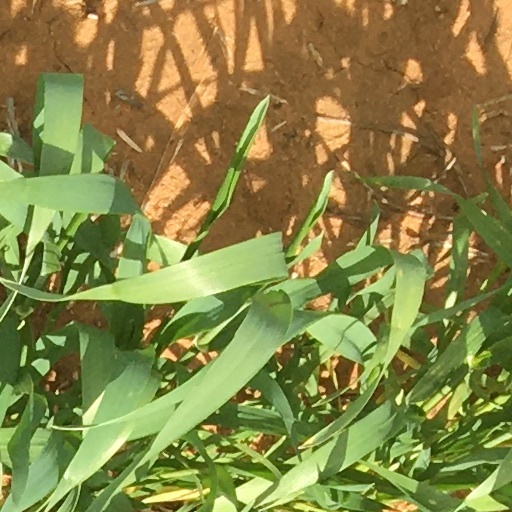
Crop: wheat